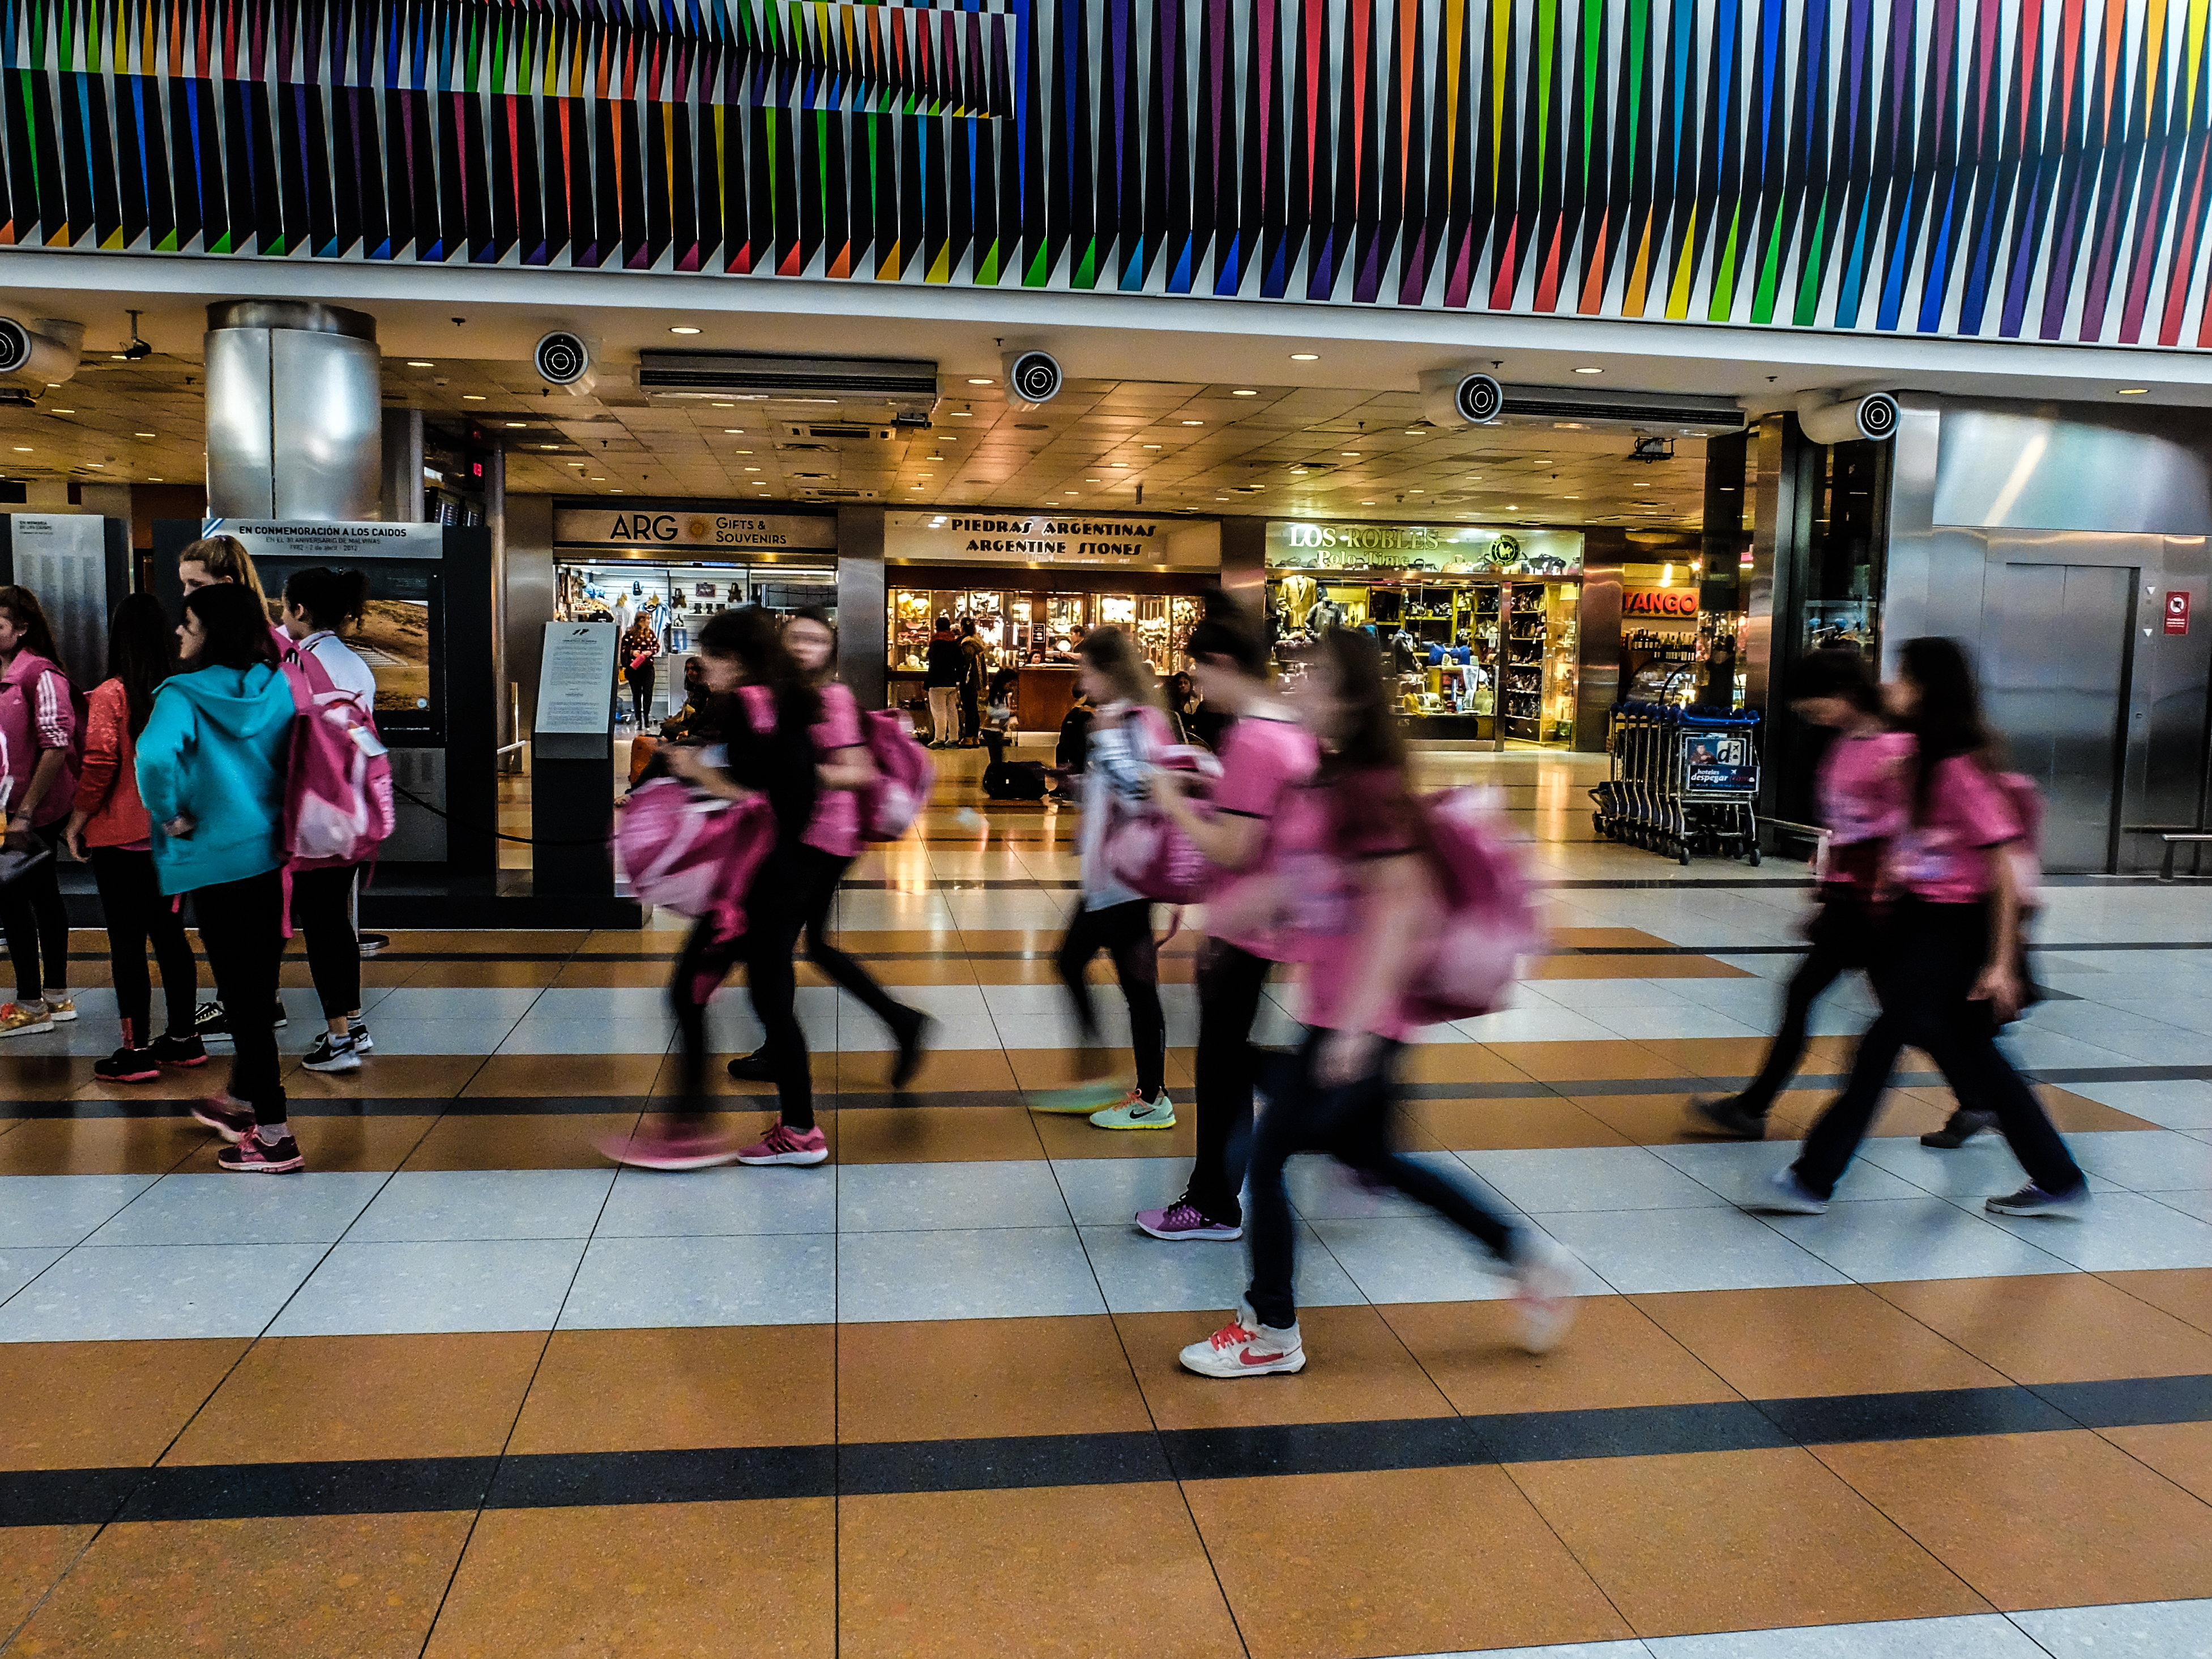
group, girl, travel, dance, sports, entertainment, buenosaires, ezeiza, performing arts, 15years, physical exercise, human action